Vine training

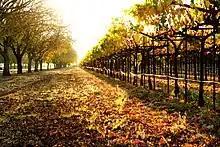
Most vine training systems are designed to ensure adequate sunlight and air circulation throughout the canopy such as these Lyre trained vines in Napa Valley.

While the most pertinent purpose of establishing a vine training system is canopy management, especially dealing with shading, there are many other reasons that come into play. As members of the "Vitis" family, grapevines are climbing plants that do not have their own natural support like trees. While grapevines have woody trunks, the weight of a vine's leafy canopy and grape clusters will often bring the vine's cordons or "arms" down towards the ground unless it receives some form of support.